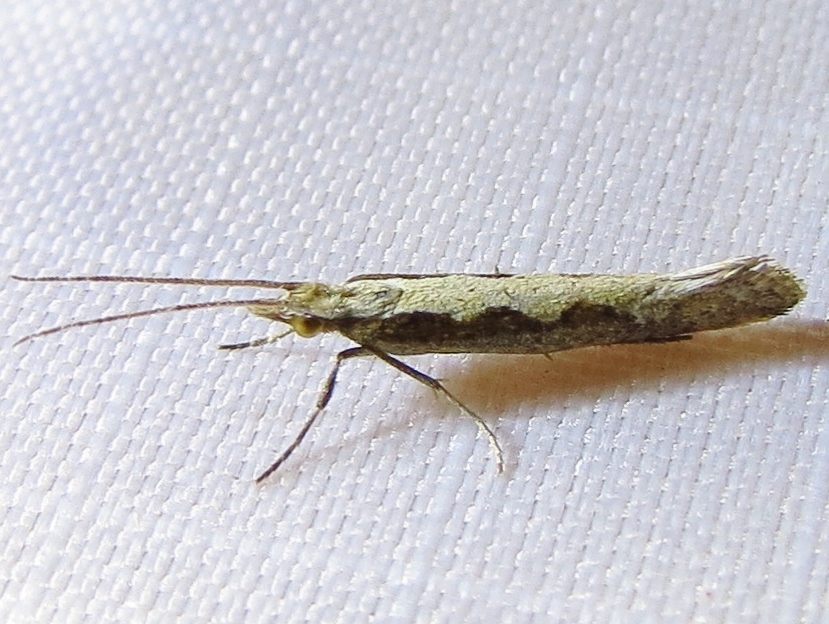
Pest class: diamondback_moth